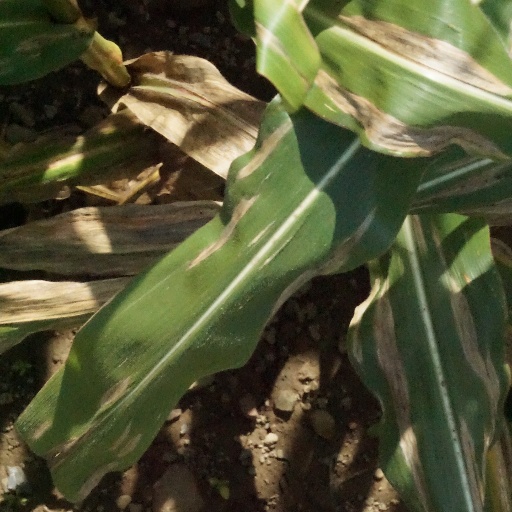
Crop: maize; corn